Len Carlson

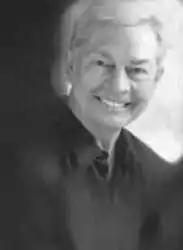

Len Carlson (September 2, 1937 - January 26, 2006) was a Canadian voice actor who voiced various characters on many animated television series from the 1960s to the 2000s, an occasional live-action TV actor, and a Kraft Canada TV pitchman during the 1970s and 1980s. He was a native of Edmonton and a former professional athlete, playing baseball for a San Francisco Giants farm team before his acting career.